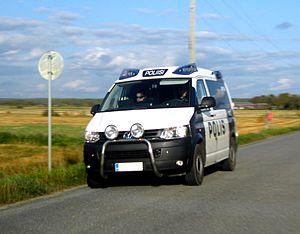
voiture de police finlandaise Polski: Fiński samochód policyjny 中文: 芬蘭的警察車輛